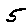
Label: 5